Delhi Sikh Gurdwara Management Committee

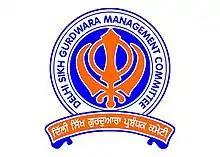
Official Logo

The Delhi Sikh Gurdwara Management Committee (DSGMC) is organization in India responsible for the management of Gurdwaras, Sikh places of worship in the City of Delhi. It also manages various educational institutions, hospitals, old age homes, libraries and other charitable institutions in Delhi. It is headquartered in Gurdwara Rakab Ganj Sahib, near Parliament House. Currently, the president of DSGMC is Harmeet Singh Kalka.